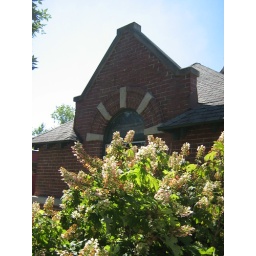
Let's take a walk over to the newspaper office this week.